Slavery in the United States

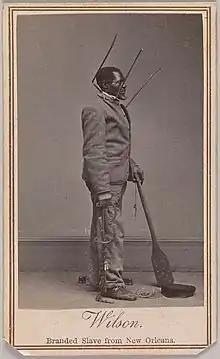
Wilson Chinn, a branded slave from Louisiana—also exhibiting instruments of torture used to punish slaves (carte de visite by Charles Paxson, Metropolitan Museum of Art 2019.521)

During the War of 1812, British Royal Navy commanders of the blockading fleet were instructed to offer freedom to defecting American slaves, as the Crown had during the Revolutionary War. Thousands of escaped slaves went over to the Crown with their families. Men were recruited into the Corps of Colonial Marines on occupied Tangier Island, in the Chesapeake Bay. Many freed American slaves were recruited directly into existing West Indian regiments, or newly created British Army units. The British later resettled a few thousand freed slaves to Nova Scotia. Their descendants, together with descendants of the black people resettled there after the Revolution, have established the Black Loyalist Heritage Museum.